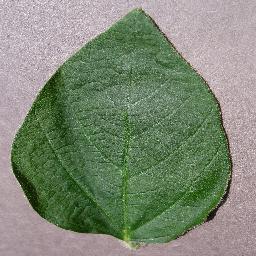
Label: Soybean___healthy